SR Class 4DD

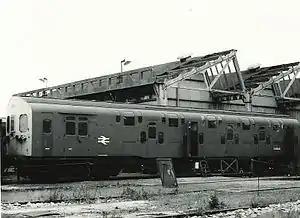
Class 4DD no 4902 in 1972

The SR Class 4DD was an experimental double-decker electric multiple unit built in 1949 and operated by the Southern Region of British Railways until 1971. Conceived by Oliver Bulleid for the Southern Railway's commuter line from London Charing Cross to Dartford, the two trains were the only double-decker trains to be used on the mainline railway network in Britain. Whilst commonly used in continental Europe and North America, the restrictive railway loading gauge in the United Kingdom prohibits normal double-decker trains with two fully separated decks.